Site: brandenburg
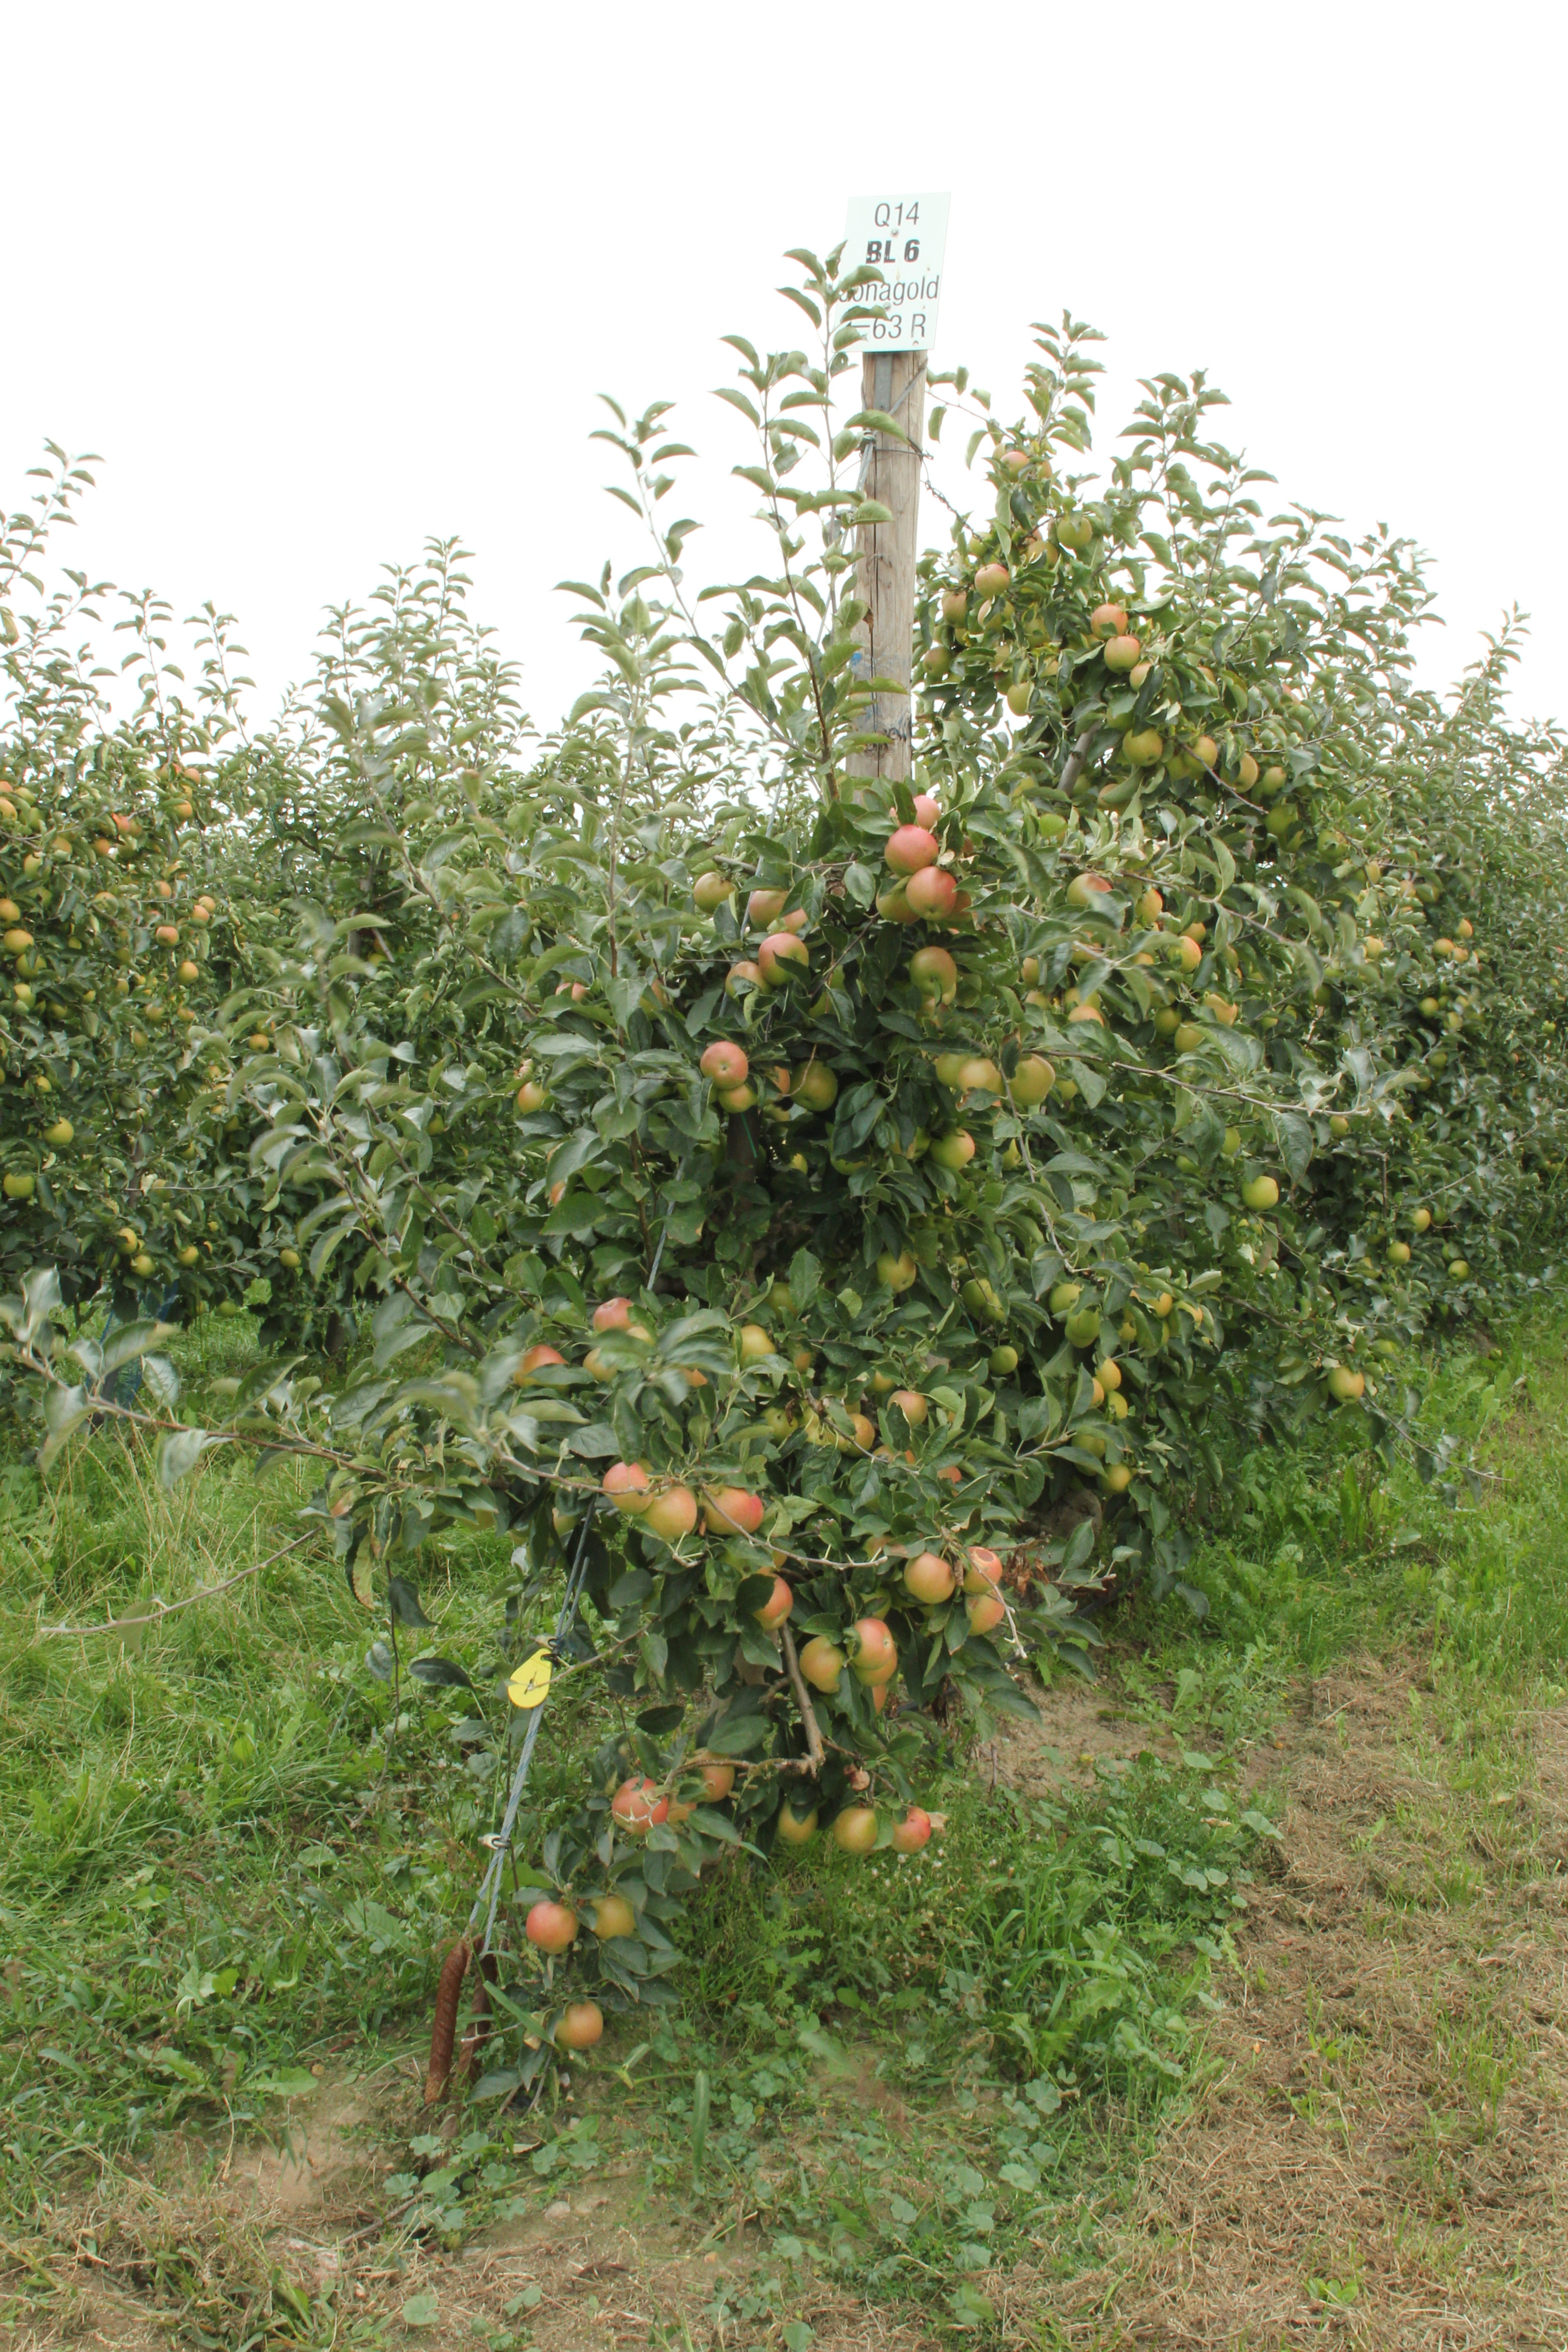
Growth stage (BBCH 87): Maturity of fruit and seed